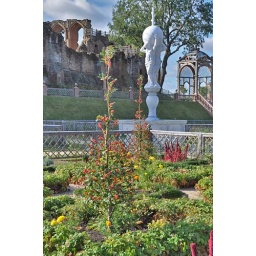
The castle guidebook explains that in a pageant enacted for Elizabeth, a man dressed as a holly tree symbolised 'deep desire'.